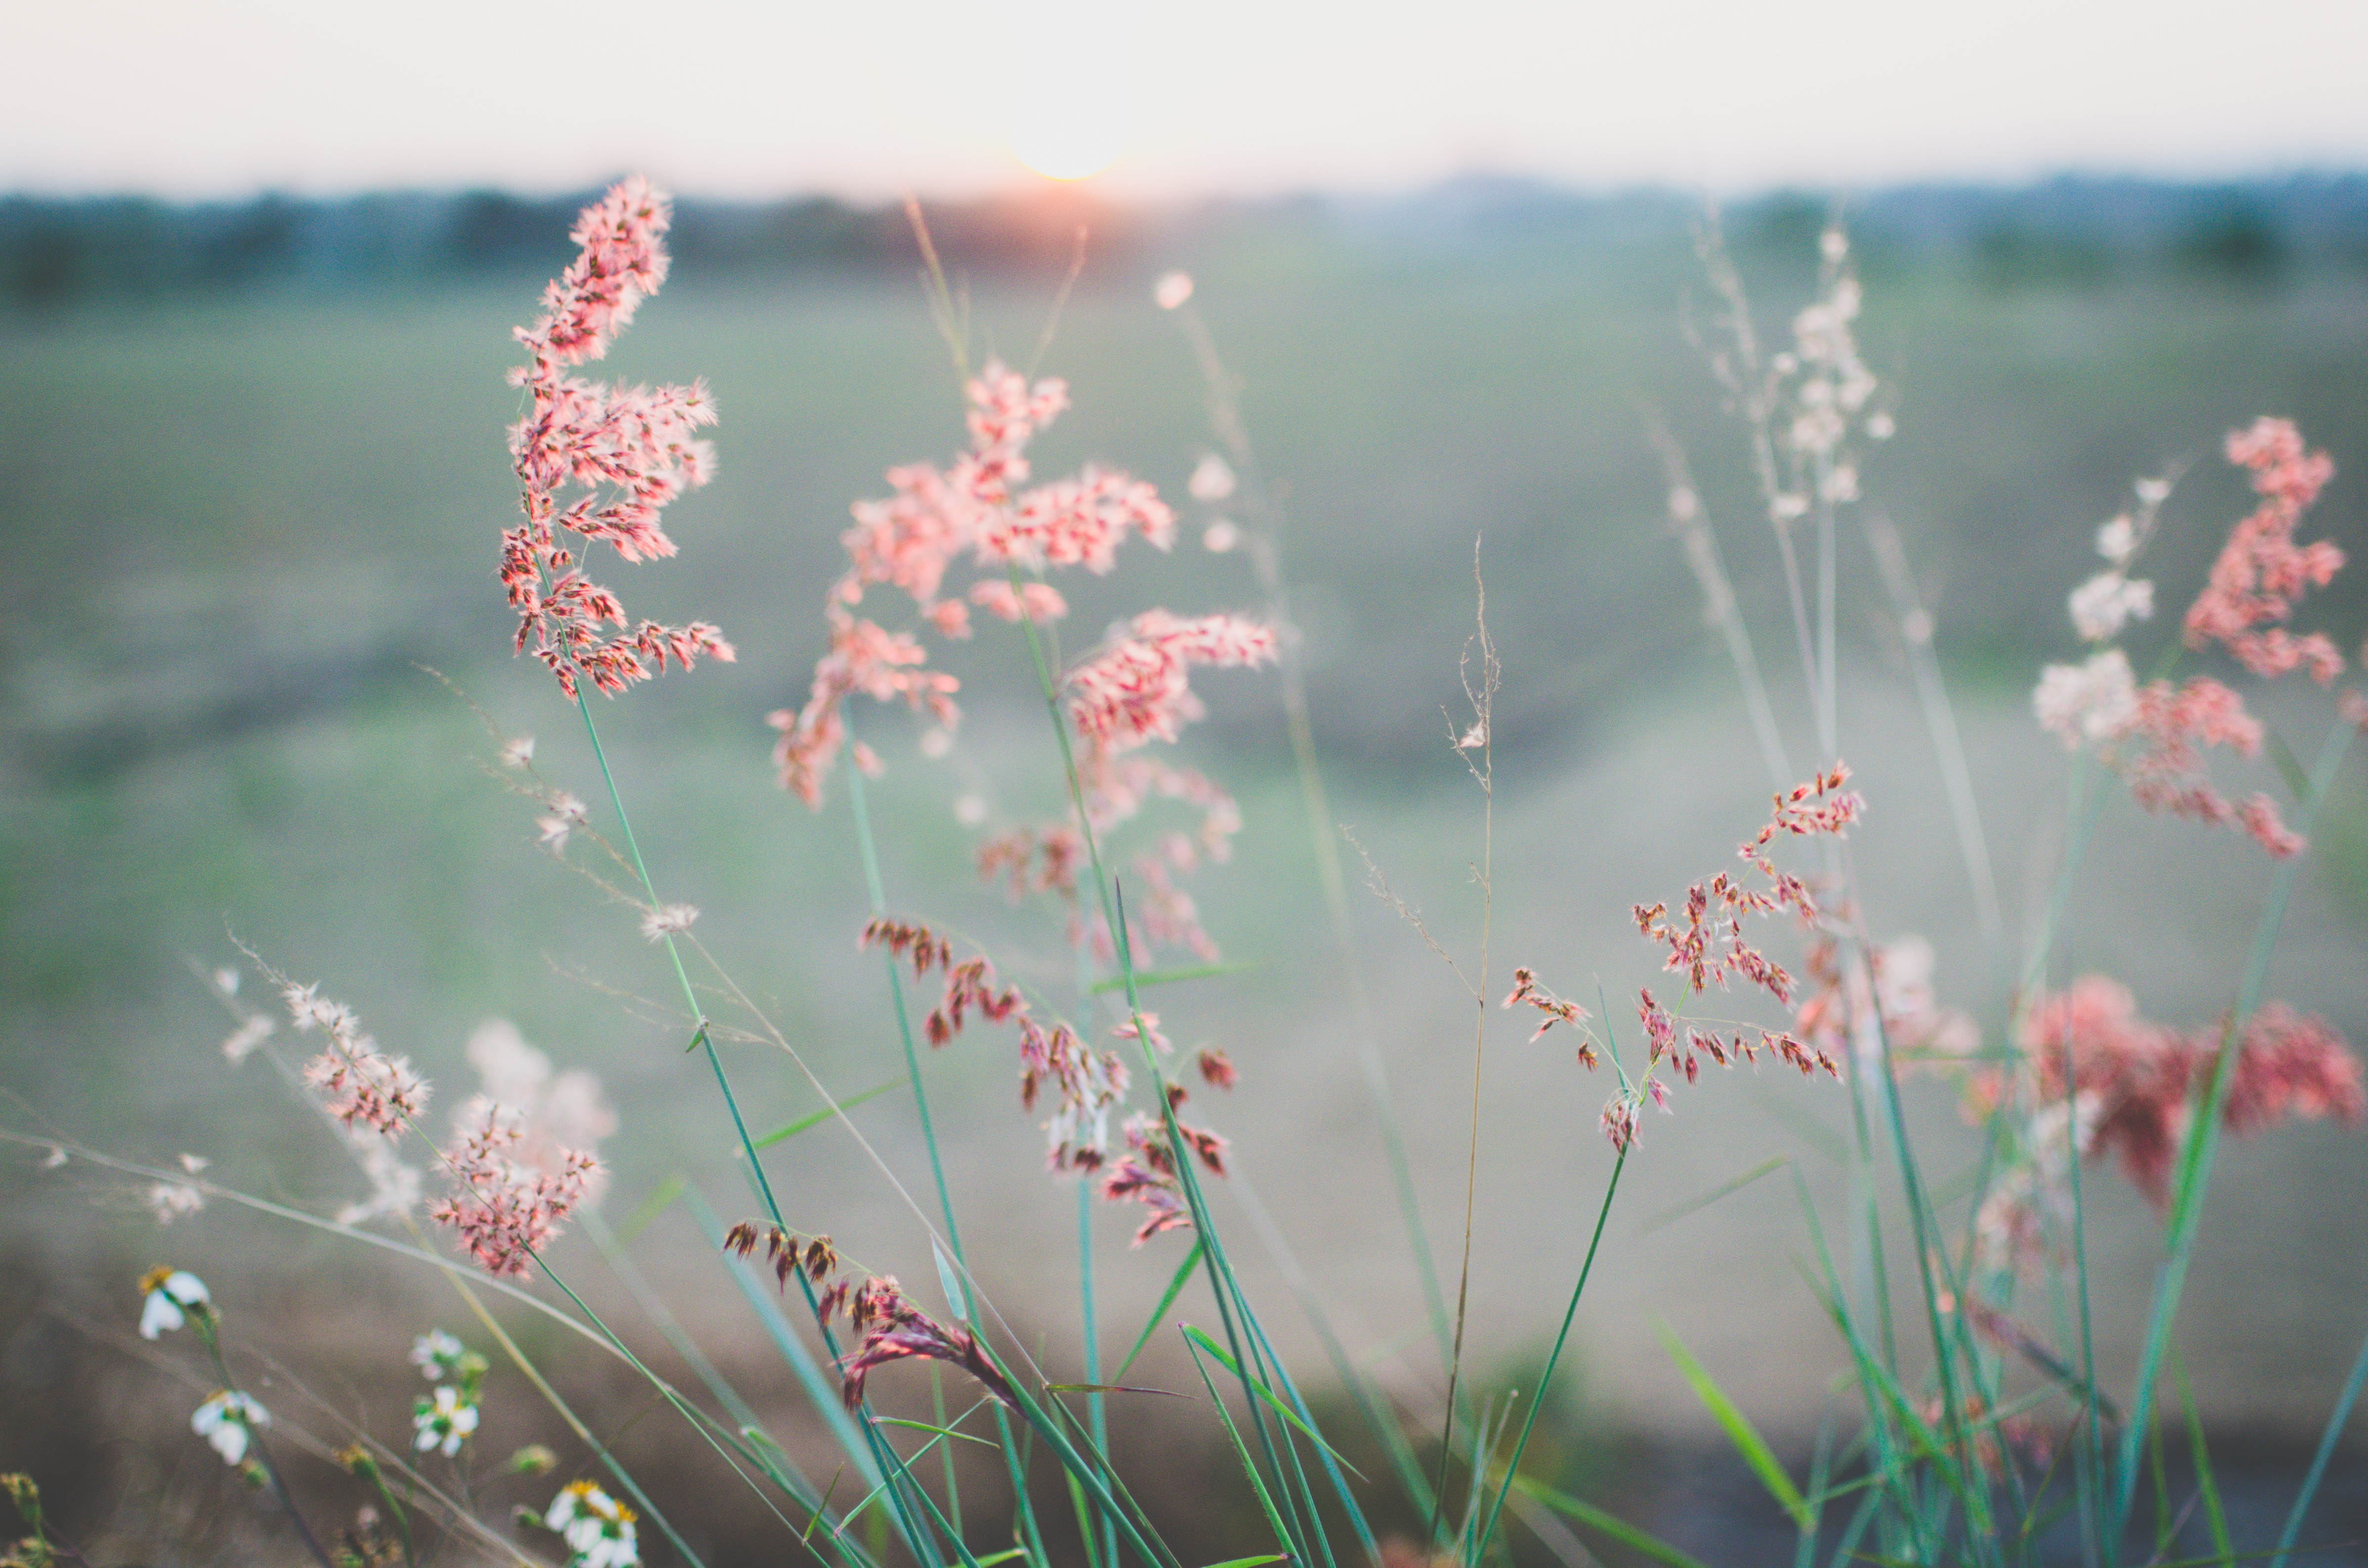
water, nature, grass, branch, blossom, plant, sun, meadow, sunlight, morning, leaf, flower, petal, frost, green, autumn, botany, flora, wildflower, flowers, macro photography, atmospheric phenomenon, grass family